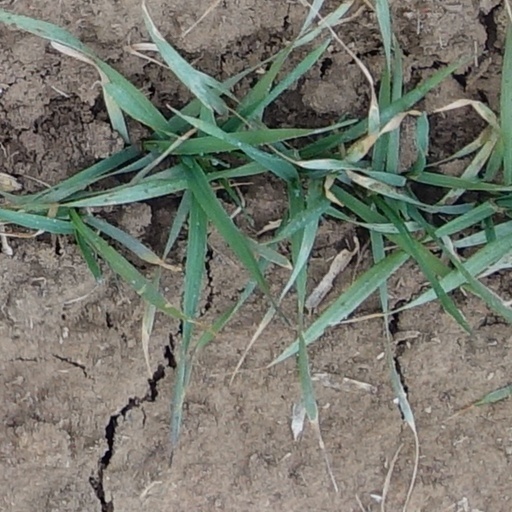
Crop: wheat